Kamerlingh Onnes Award

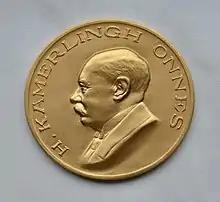
Picture of the golden Kamerlingh Onnes medal.

The Kamerlingh Onnes Award is in recognition of special merits of scientists active in the field of refrigeration technology, cryogenics and more generally low-temperature science and technology. It was founded in 1948 by the Royal Dutch Association of Refrigeration (Koninklijke Nederlandse Vereniging voor Koude, KNVvK) The name of the award is intended to keep the memory of Heike Kamerlingh Onnes alive. The award is assigned typically every four years and the winners get a golden medal and a certificate.